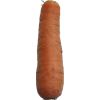
Label: Carrot 1